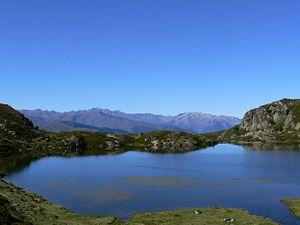
Le massif de Tabe est un massif des Pyrénées françaises, situé sur le versant nord de la chaîne, en avant de l'axe principal de celle-ci, dans le département de l'Ariège. Ce massif, véritable chaînon isolé, fait barrage au cours sud-nord naturel de l'Ariège qui dévale vers la plaine, et l'oblige ainsi à s'infléchir vers l'ouest sur une trentaine de kilomètres.
L’étang d’Appy est un lac des Pyrénées françaises situé à une altitude de 1734 m, sur la commune d'Appy, dans le massif de Tabe entre Tarascon-sur-Ariège et Ax-les-Thermes.